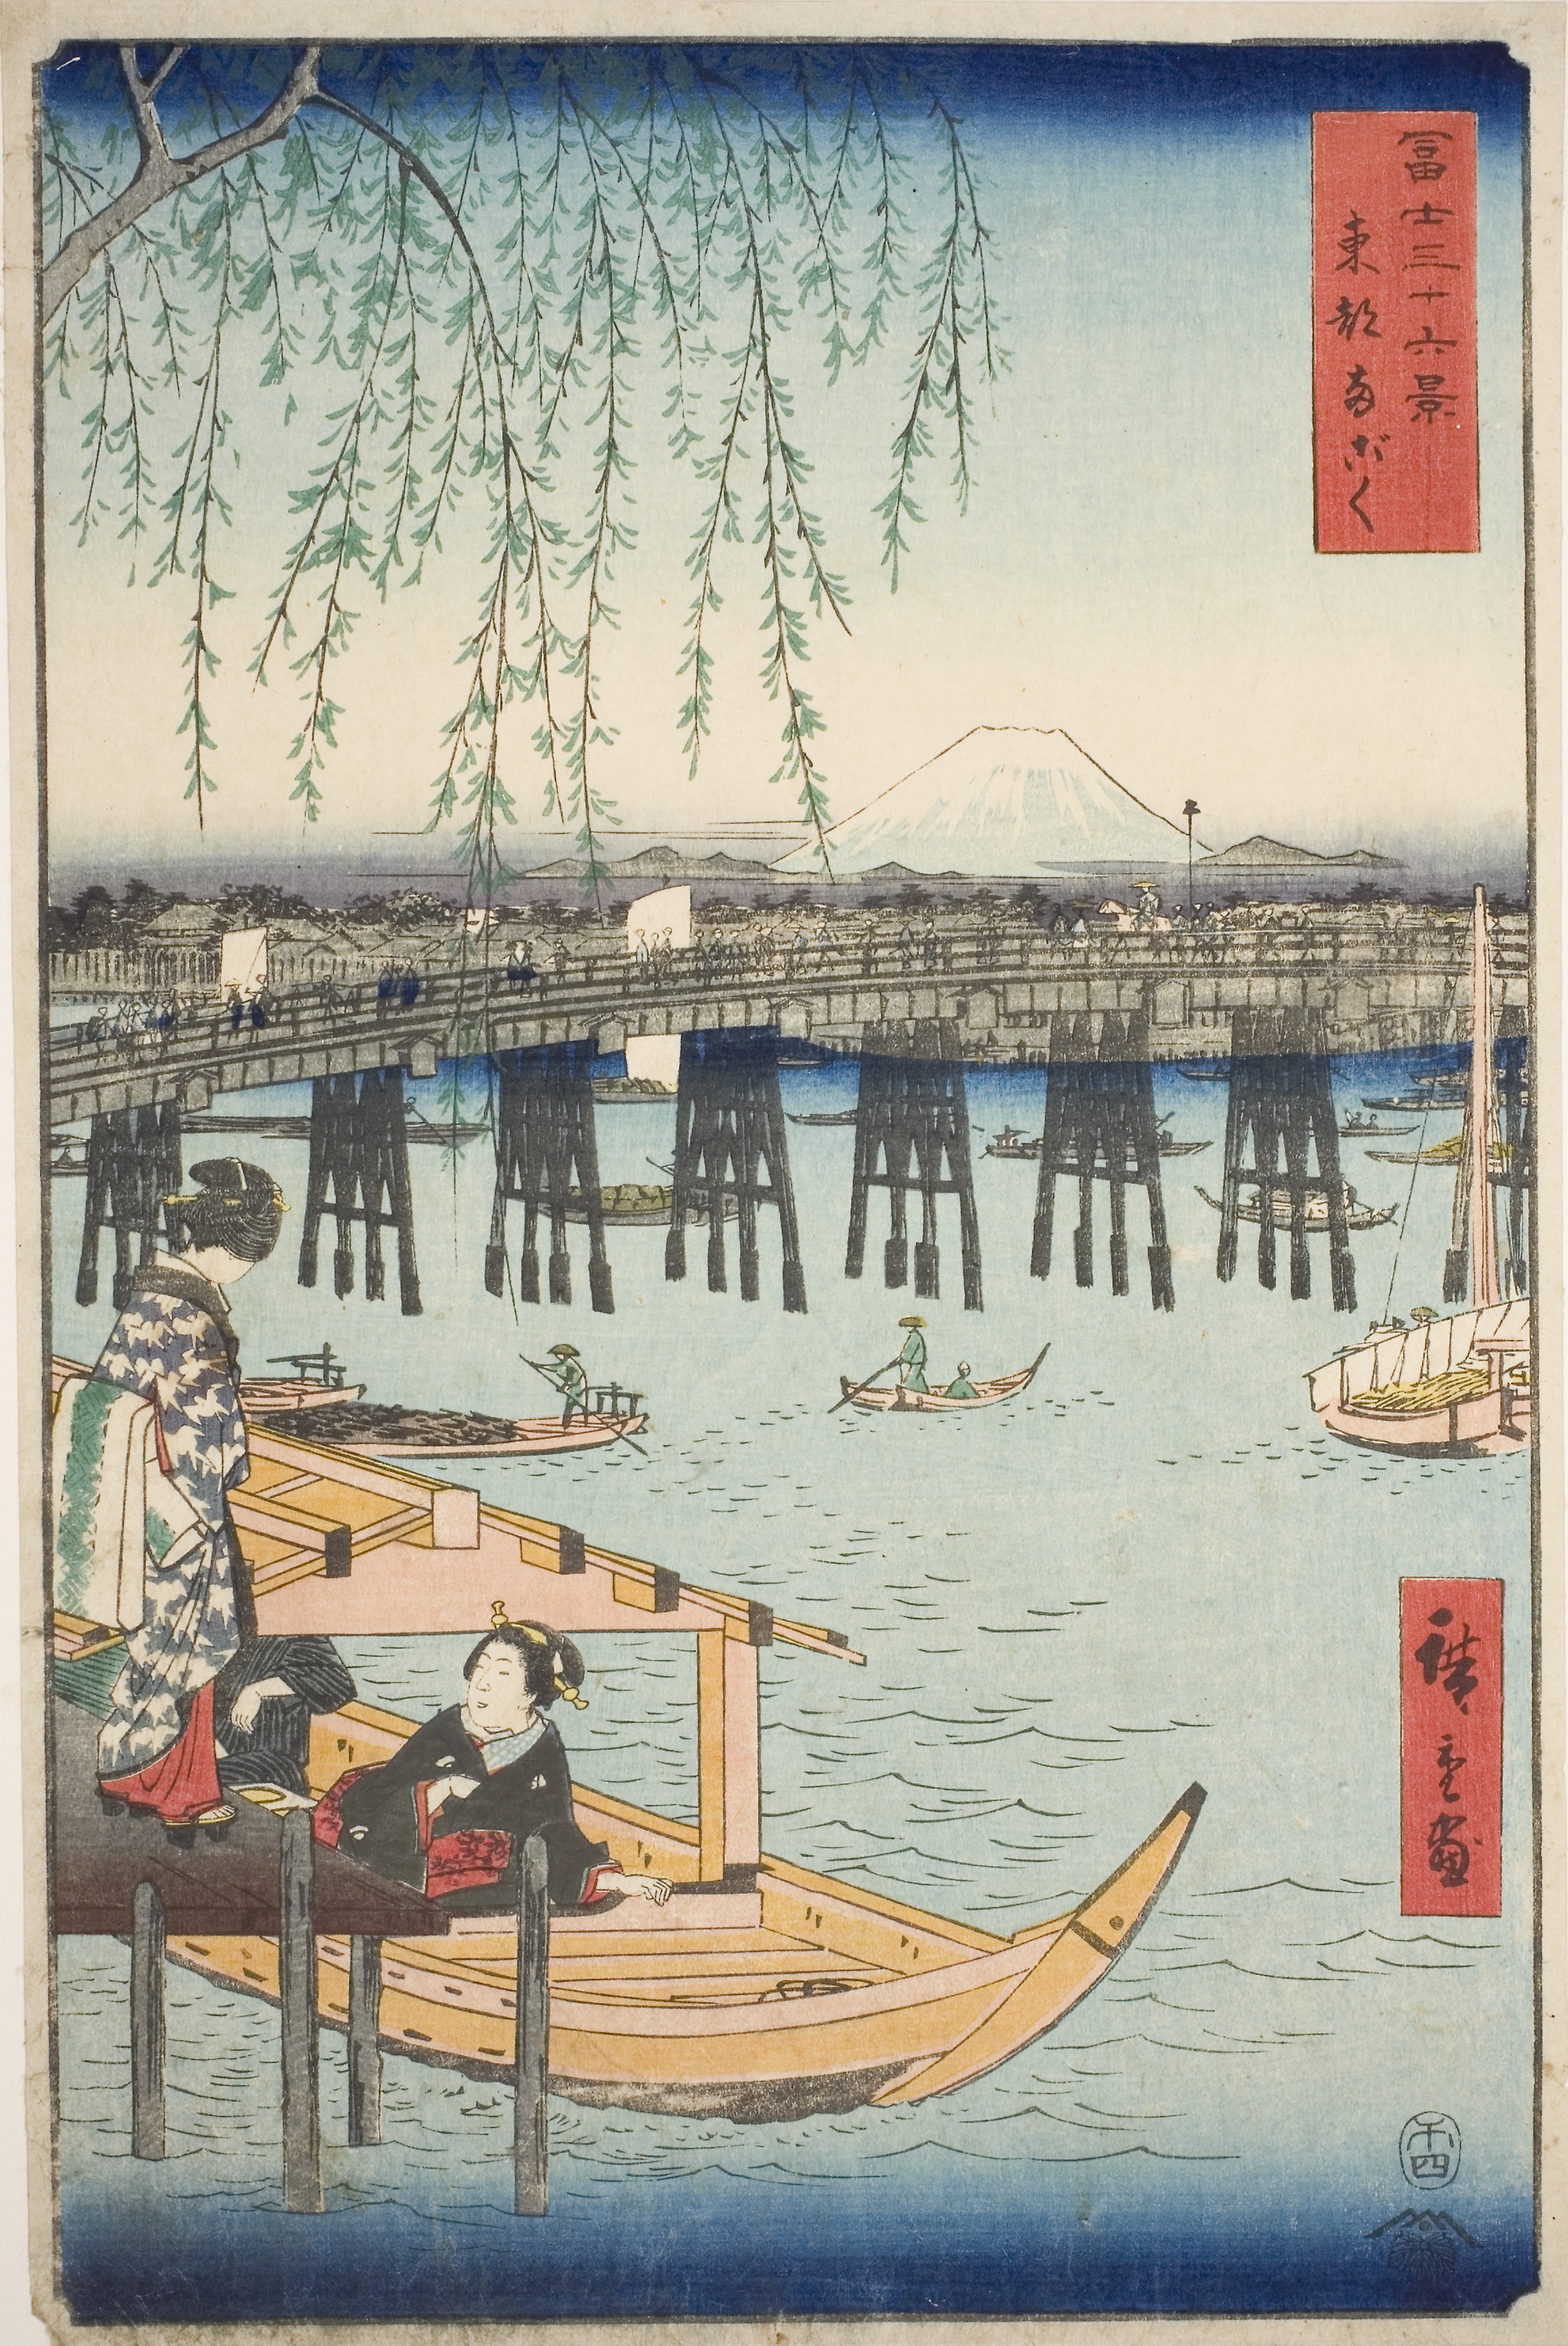
boat, vehicle, watercraft, paper product